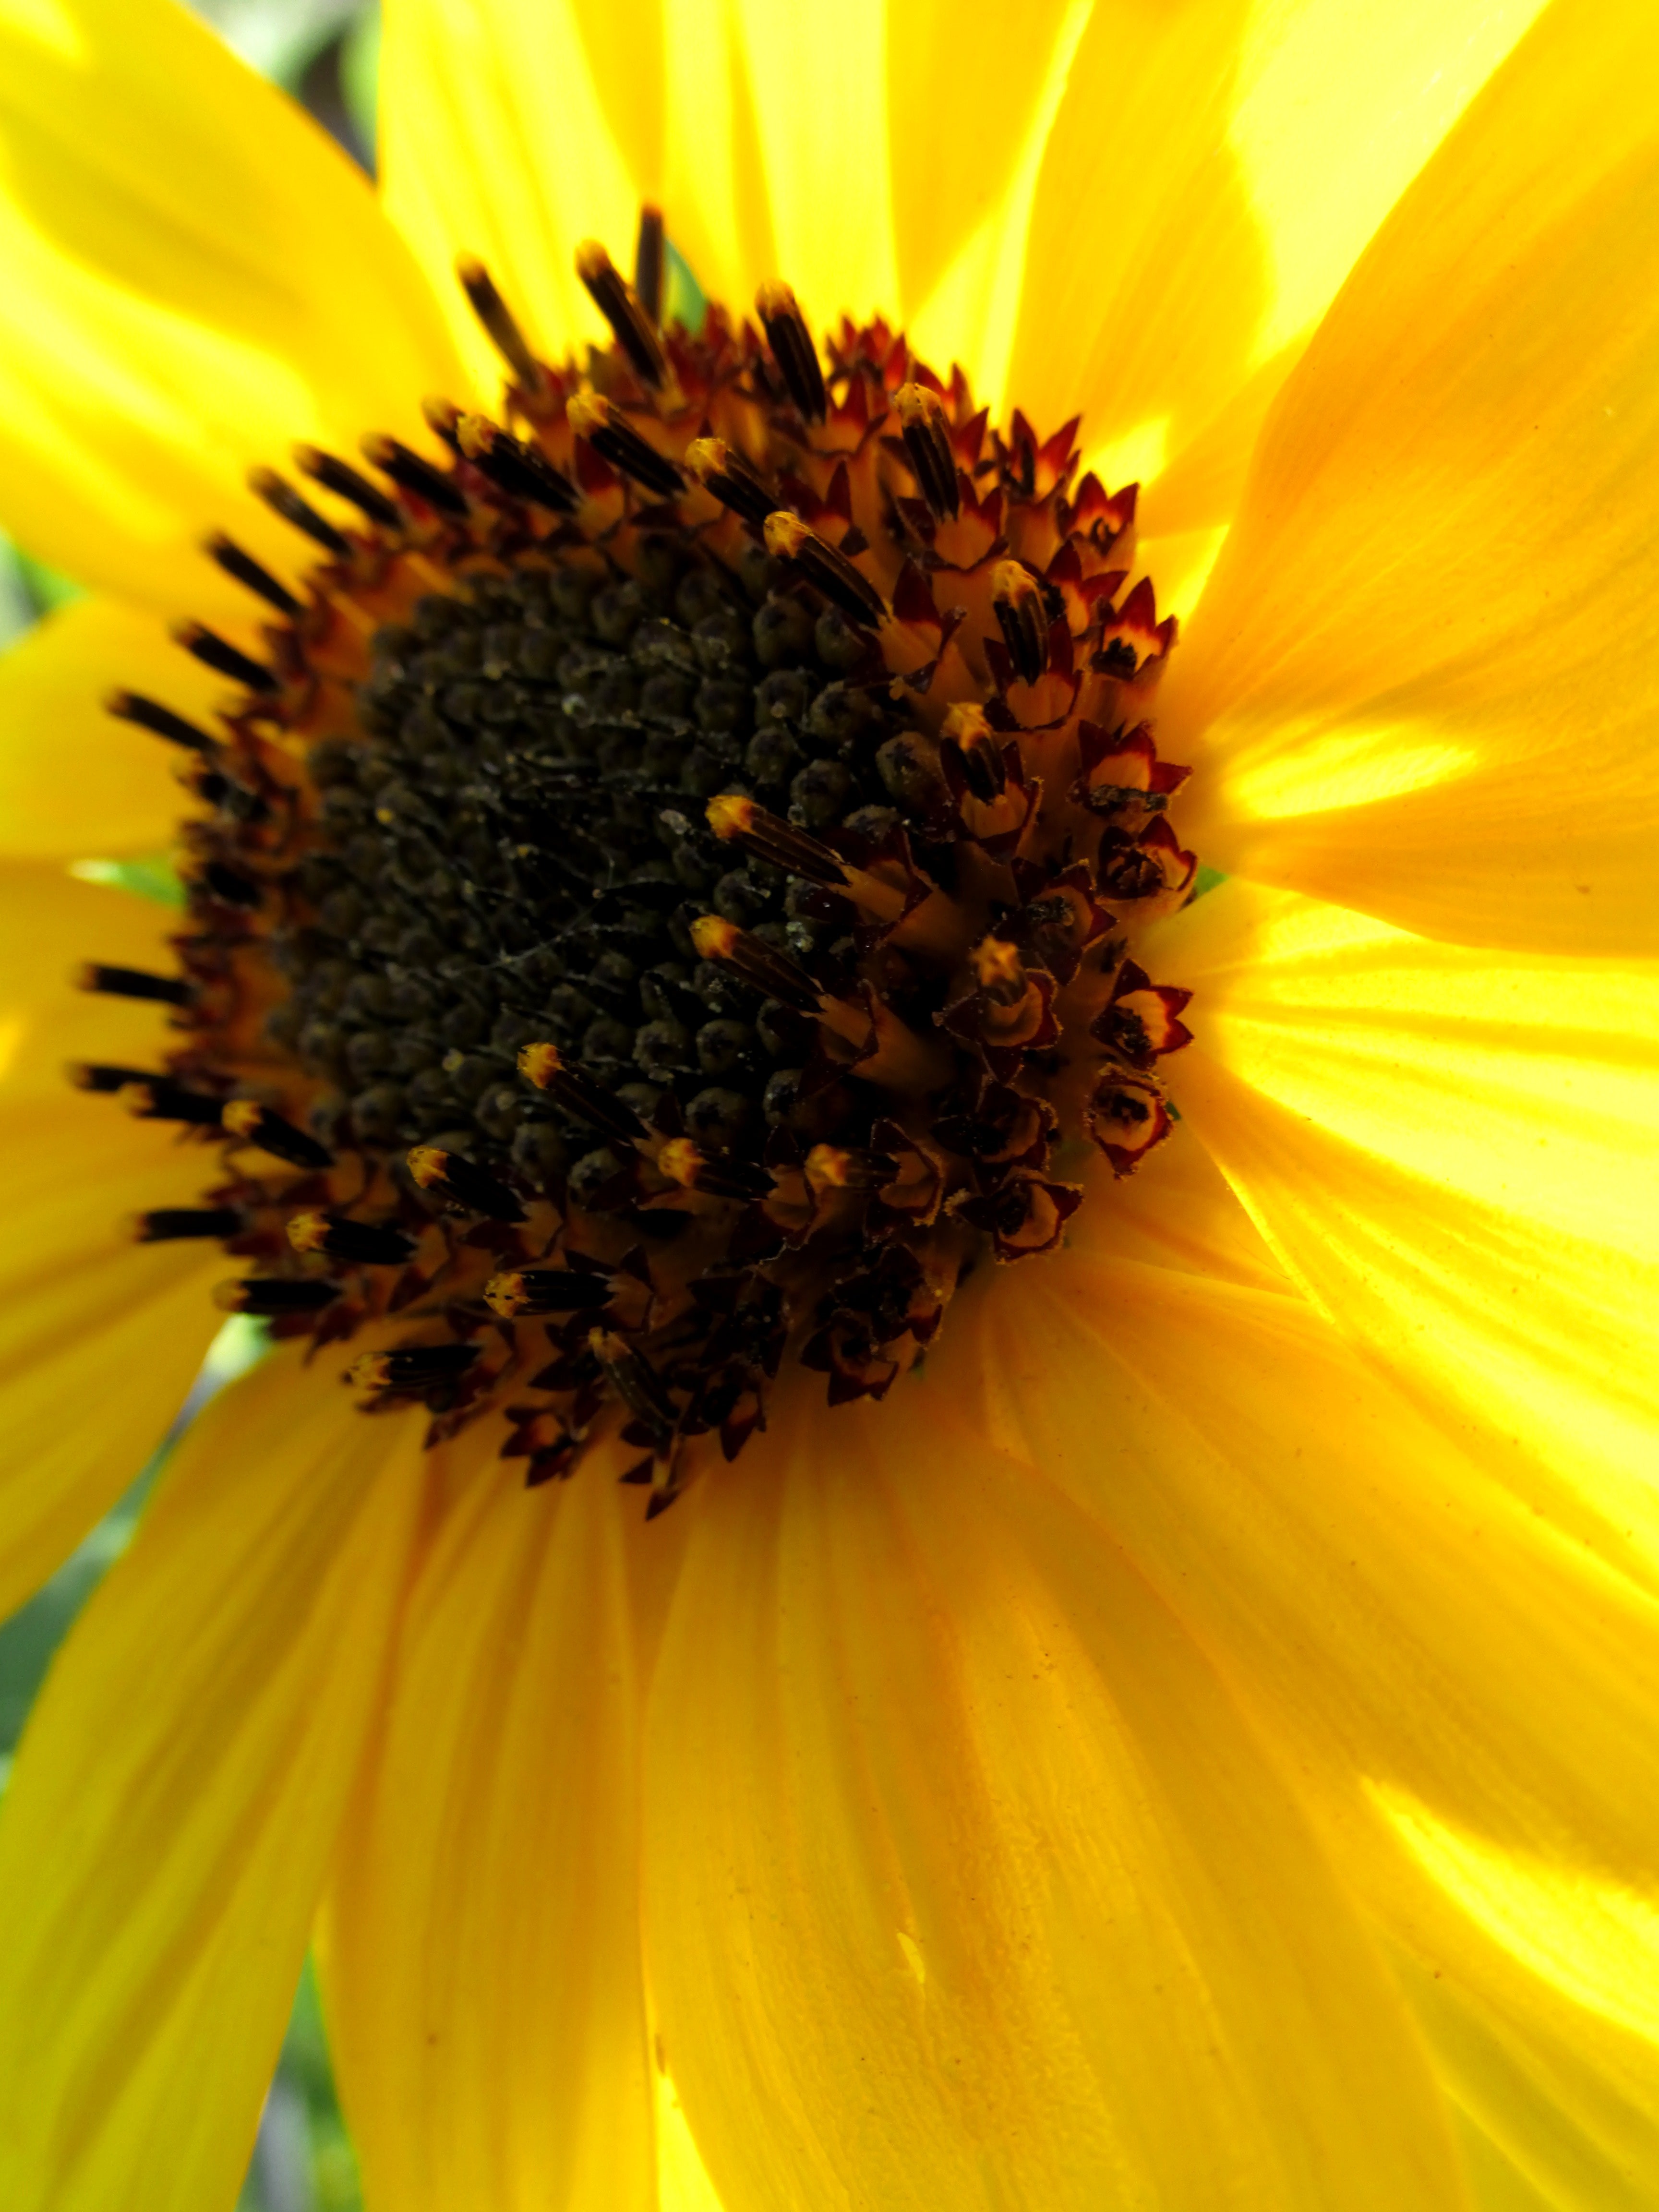
nature, blossom, plant, photography, flower, petal, bloom, summer, pollen, yellow, flora, sunflower, close up, sun flower, macro photography, flowering plant, daisy family, sunflower seed, plant stem, land plant